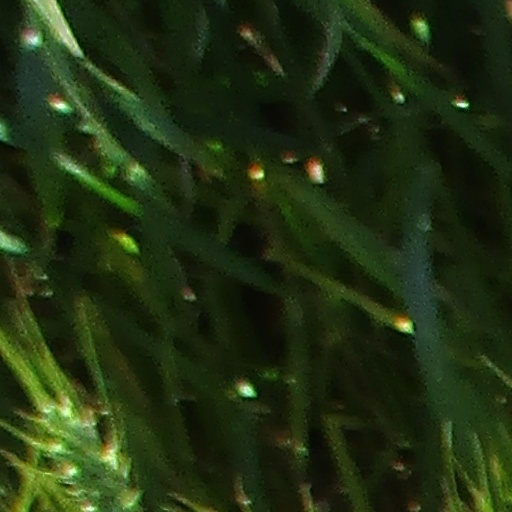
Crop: wheat